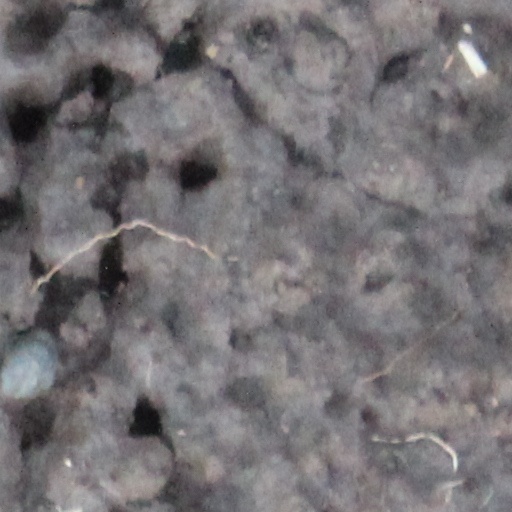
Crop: wheat